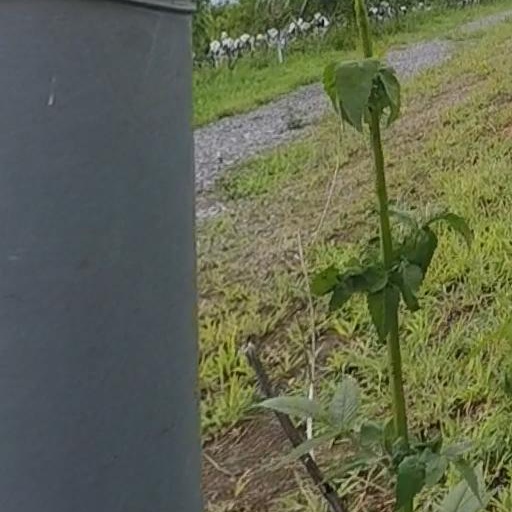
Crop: grape